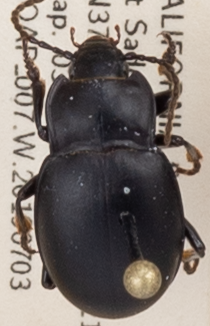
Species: Metrius contractus
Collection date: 2019-07-03 04:00:00
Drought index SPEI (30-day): -0.17
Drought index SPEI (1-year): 0.39
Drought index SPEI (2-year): -0.03